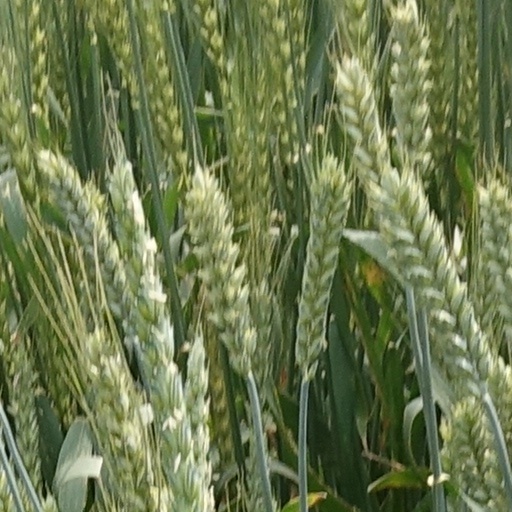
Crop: wheat